The Magic Pills

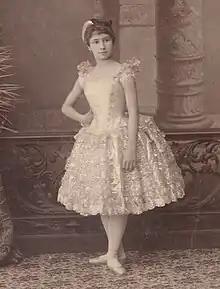
Mathilde Kschessinska in the Dance of the Silver Lace

Petipa, however, held no such admiration for the "ballet féerie", detesting the lack of artistic merit and the emphasis on modern pageantry in "Excelsior". Still, he wrote several "ballets féerie" at the request of Vsevolozhsky, including "The Magic Pills", and to fulfill the demands of the public and the officials. Petipa’s "ballet féerie" was noticeably less theatrical and borrowed elements from other sources by adding his own signature touch to make them suitable for ballet. Despite his distaste for the genre, Petipa’s subsequent work, such as "Le Roi Candaule", was influenced by the "ballet féerie" and utilized rearrangements of grand-scale ensemble scenes in his newer productions.